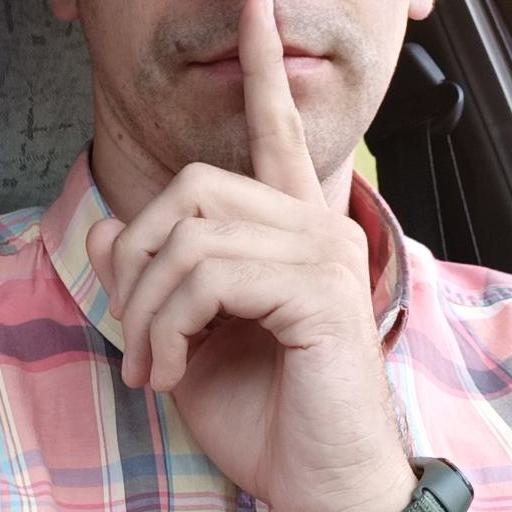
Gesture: mute